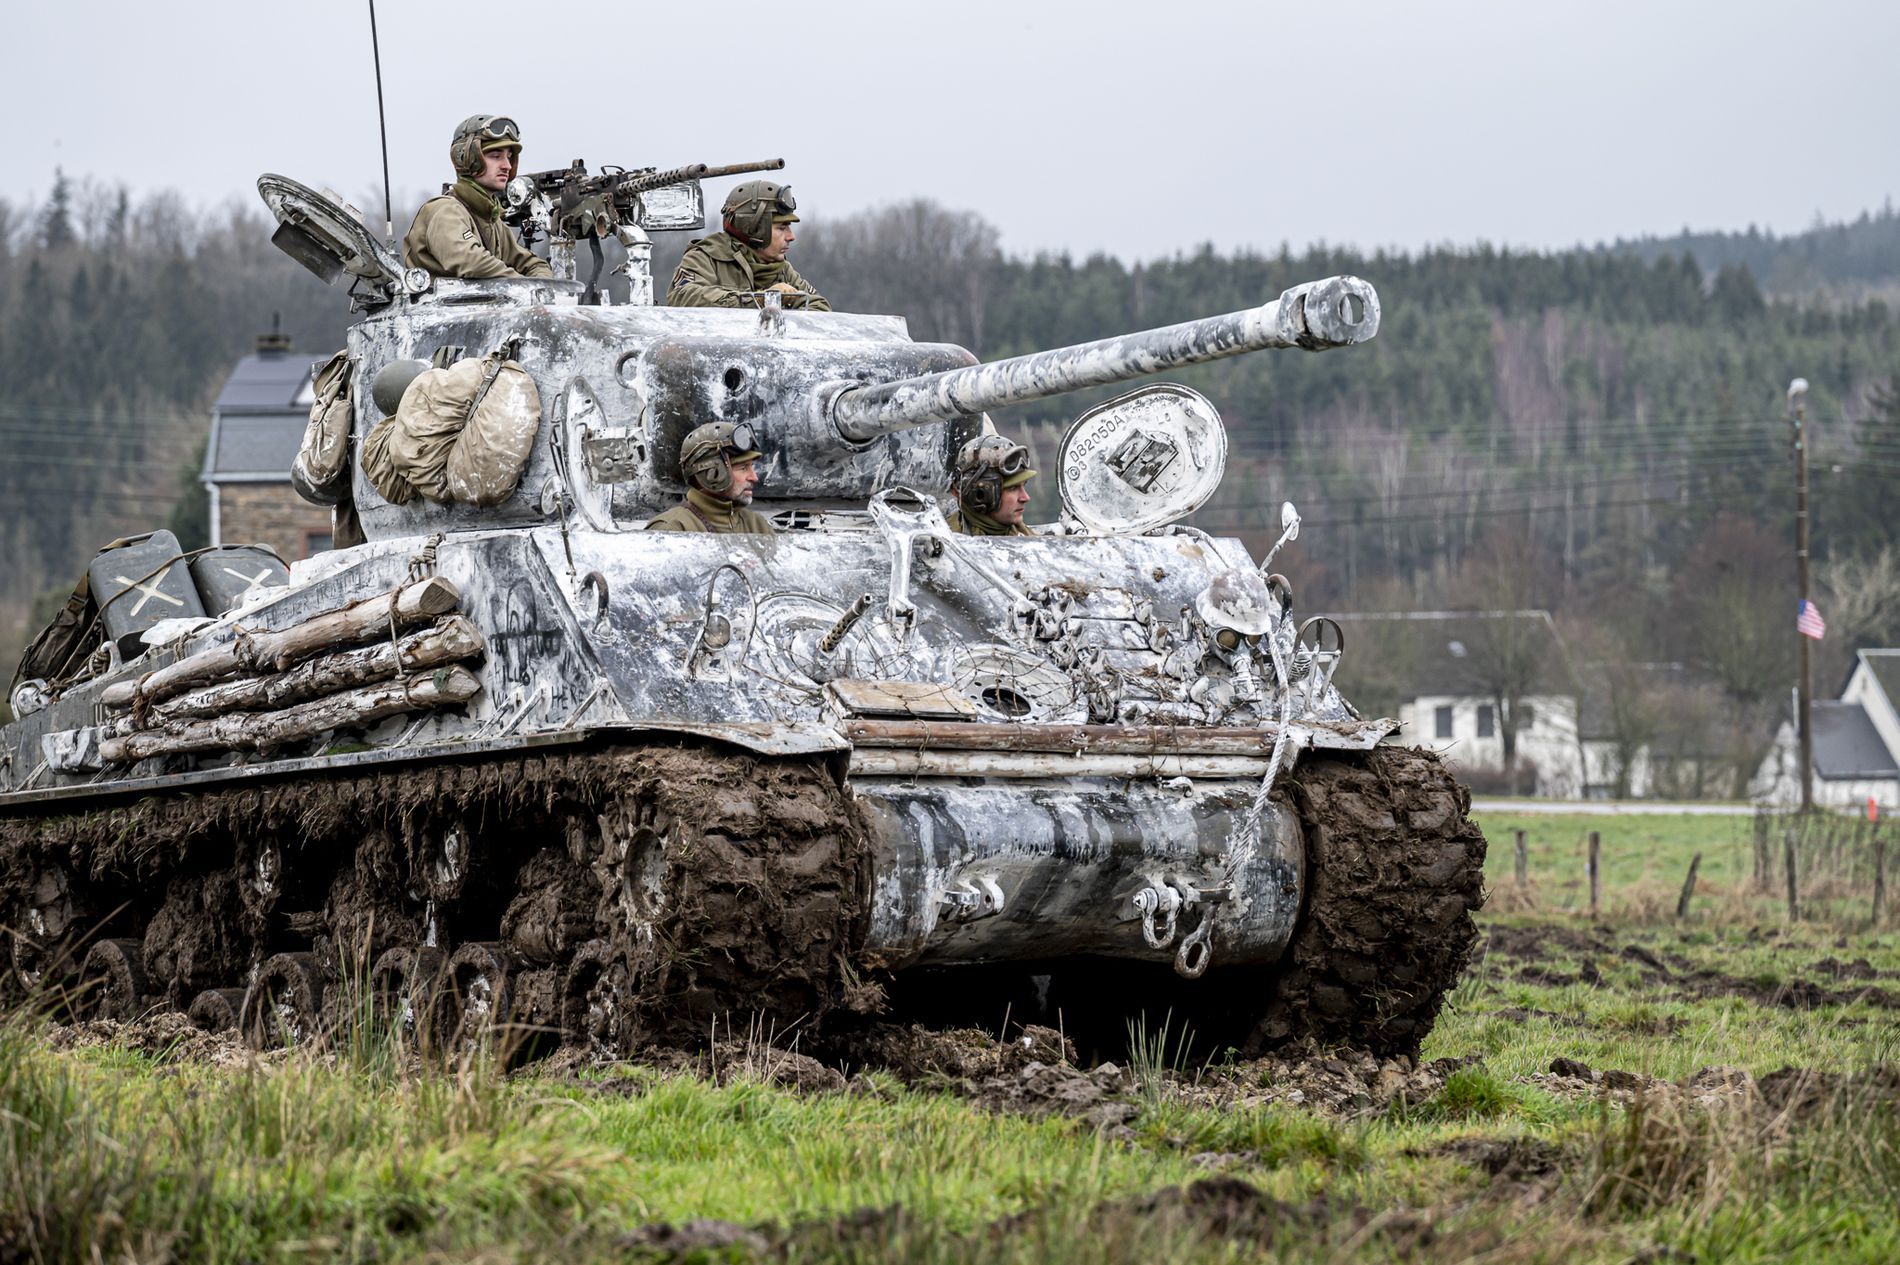
The Muddy Tank
The photo shows a big military tank in a grassy field. The tank's tracks are very muddy. There are three soldiers in their uniforms on top of the tank. The tank has bags and logs on its side. The background is a bit blurry, but there are some houses and trees. The sky is gray and cloudy.
The photo is taken at a medium level in daylight, capturing the military tank in the foreground and the background up to the sky. The color palette is earthy with the white tank, the green grass, the white houses, and the gray sky. The photo feels serious and gives a war feeling.
Labels: War, Armored, Military, Tank, Transportation, Vehicle, Weapon, Architecture, Turret, Gun, Person, Accessories, Glasses, Military Uniform, Soldier, Army, Grassy Field, Sky, Soldiers
Camera: NIKON CORPORATION NIKON Z 6_2
Lens: NIKKOR Z 70-180mm f/2.8
Aperture: F5
Exposure: 1/500 sec
ISO: 450
Focal length: 150.0 mm